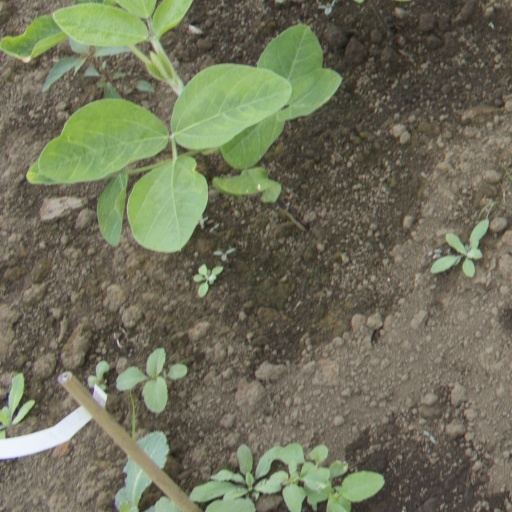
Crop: soybean